Panagia Episkopi

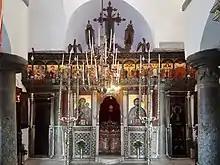
Iconostasis in the central inner chamber

To left and right of the central door are two permanently installed fields consisting of upright flat marble slabs inlaid with an unusual Intarsia technique, with geometric and floral motifs cut into the marble in relief. The pictures are from the Arab tradition and are supplemented by small birds, swastikas, flowers, palmettes and leaves. The wells of the reliefs were originally filled with a red, now darkened mass of wax and mastic. In the same technique, marble inlays are also mounted on the pillar trim, connecting panels and the door lintels. Two icons are also embedded above the lintels. On the left side of the door, the "Panagia" is depicted with the Child Jesus. To the right of the central door is the Christ Pantocrator with the right hand in a sign of blessing and the left holding a closed Evangelion. These two icons are modern creations which took the place of 17th century icons which were stolen in 1982.